Arnold Zadikow

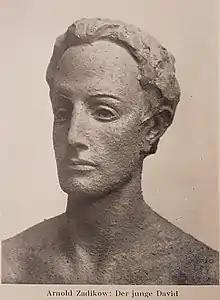
Zadikow's celebrated sculpture of "The Young David"

Arnold Zadikow (27 March 1884, in Kolberg, Pomerania – 8 March 1943, at the Theresienstadt ghetto) was a modernist German-Jewish sculptor and medalist who worked in Germany and France. Zadikow studied under the neoclassical sculptor Heinrich Waderé